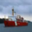
Label: ship